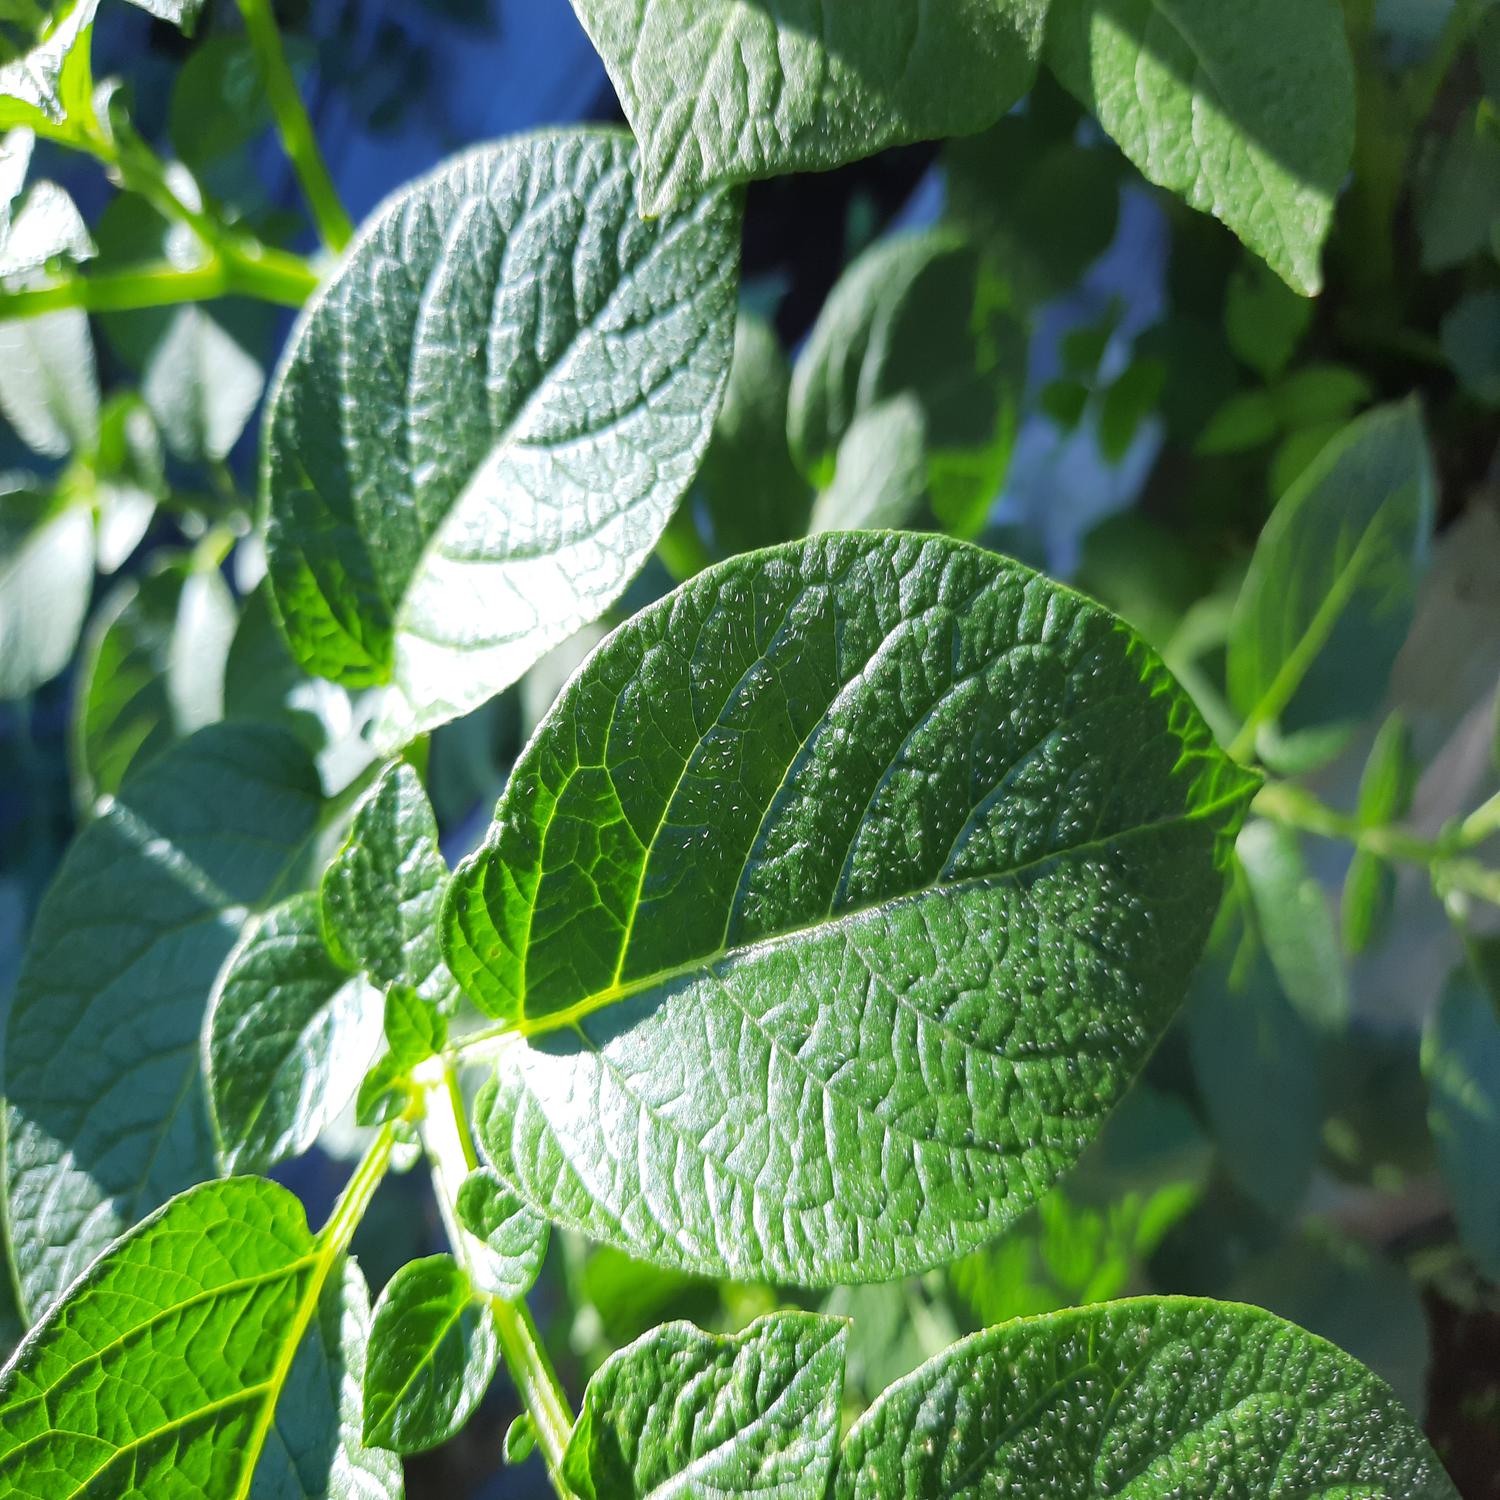
Label: Healthy